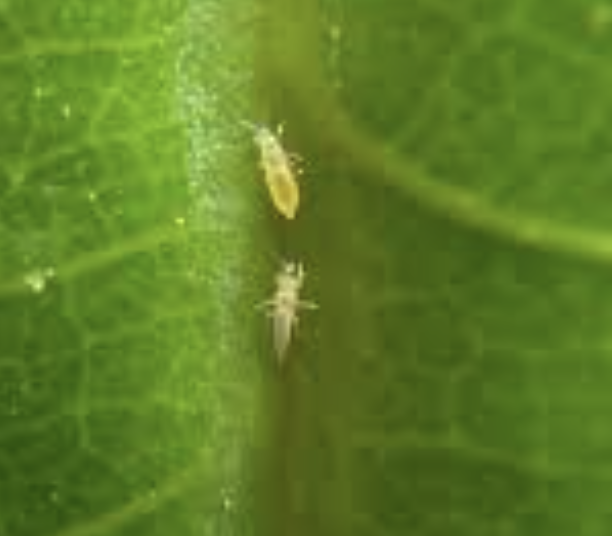
Label: thrips_disease